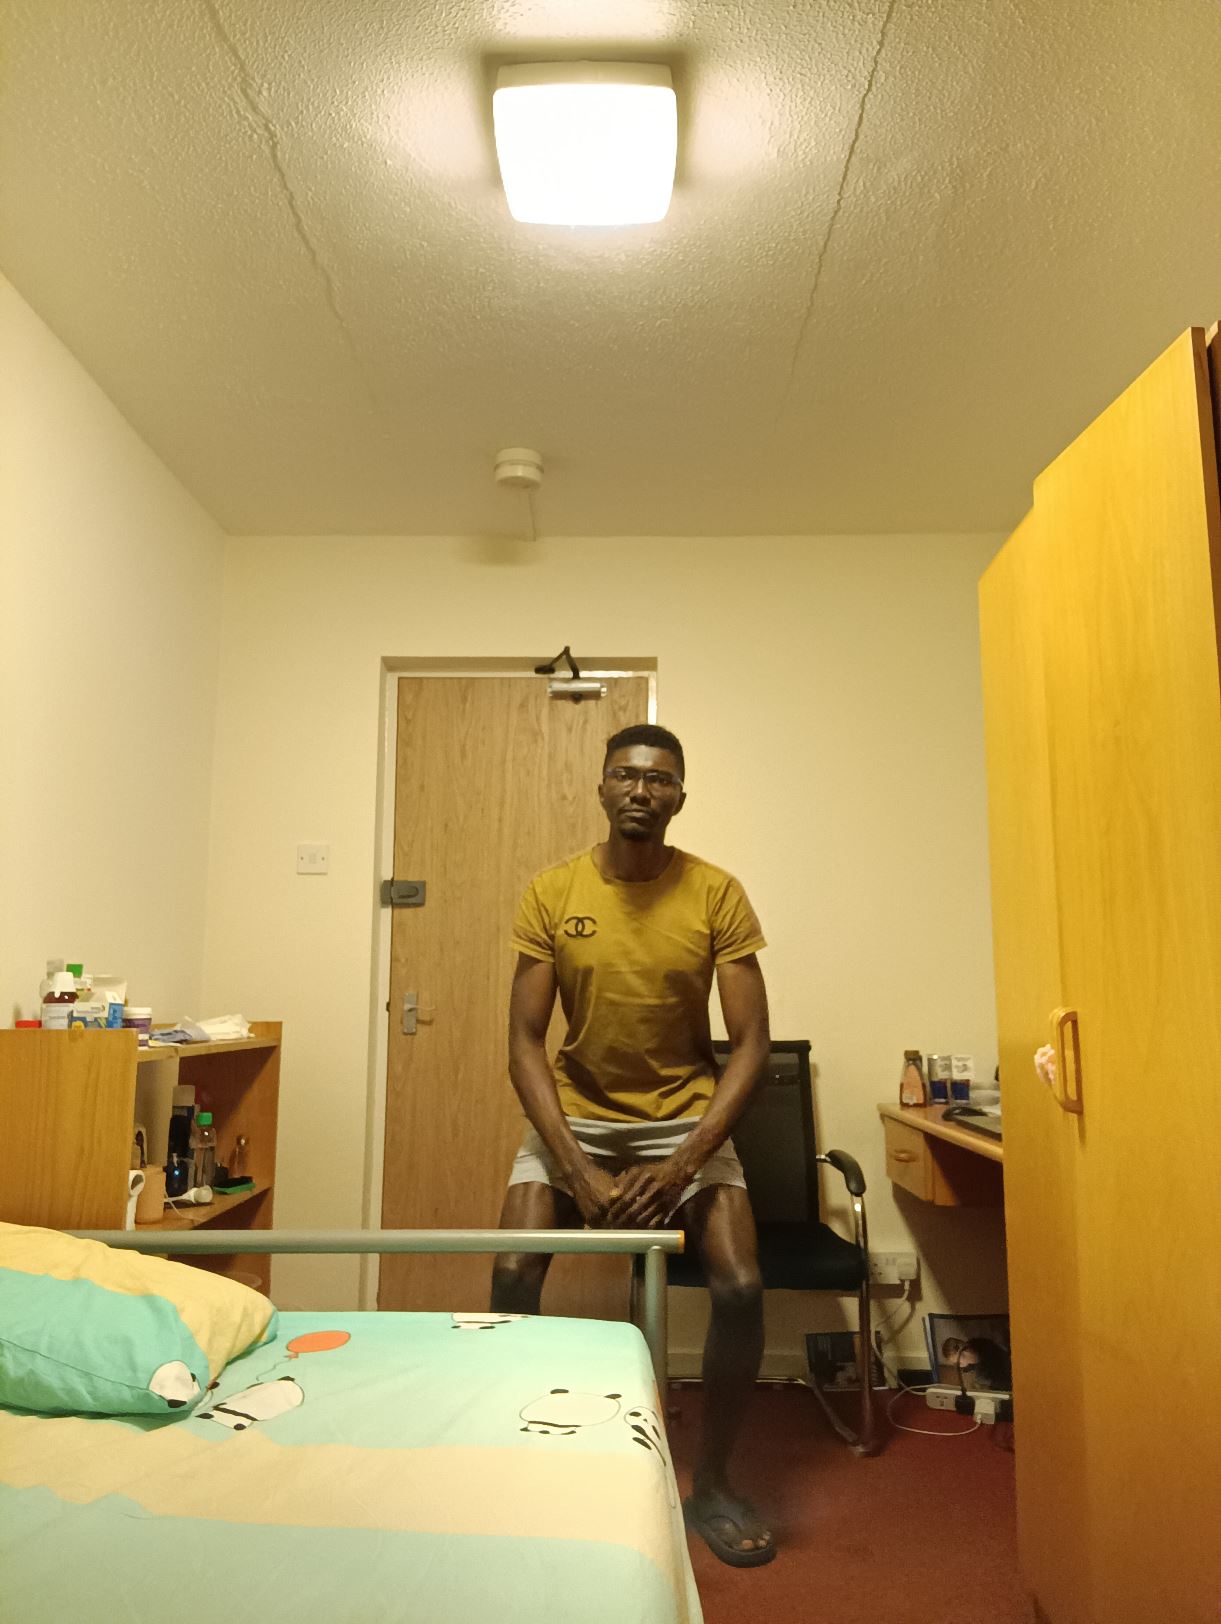
Posture: stand